Artemis

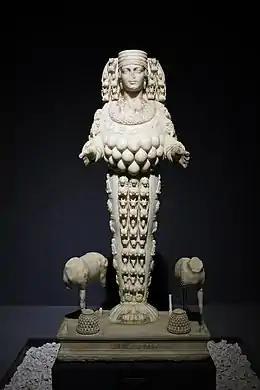
The Artemis of Ephesus, second century CE. Ephesus Archaeological Museum, Izmir, Turkey

A myth explaining this servitude states that a bear had formed the habit of regularly visiting the town of Brauron, and the people there fed it, so that, over time, the bear became tame. A girl teased the bear, and, in some versions of the myth, it killed her, while, in other versions, it clawed out her eyes. Either way, the girl's brothers killed the bear, and Artemis was enraged. She demanded that young girls "act the bear" at her sanctuary in atonement for the bear's death.